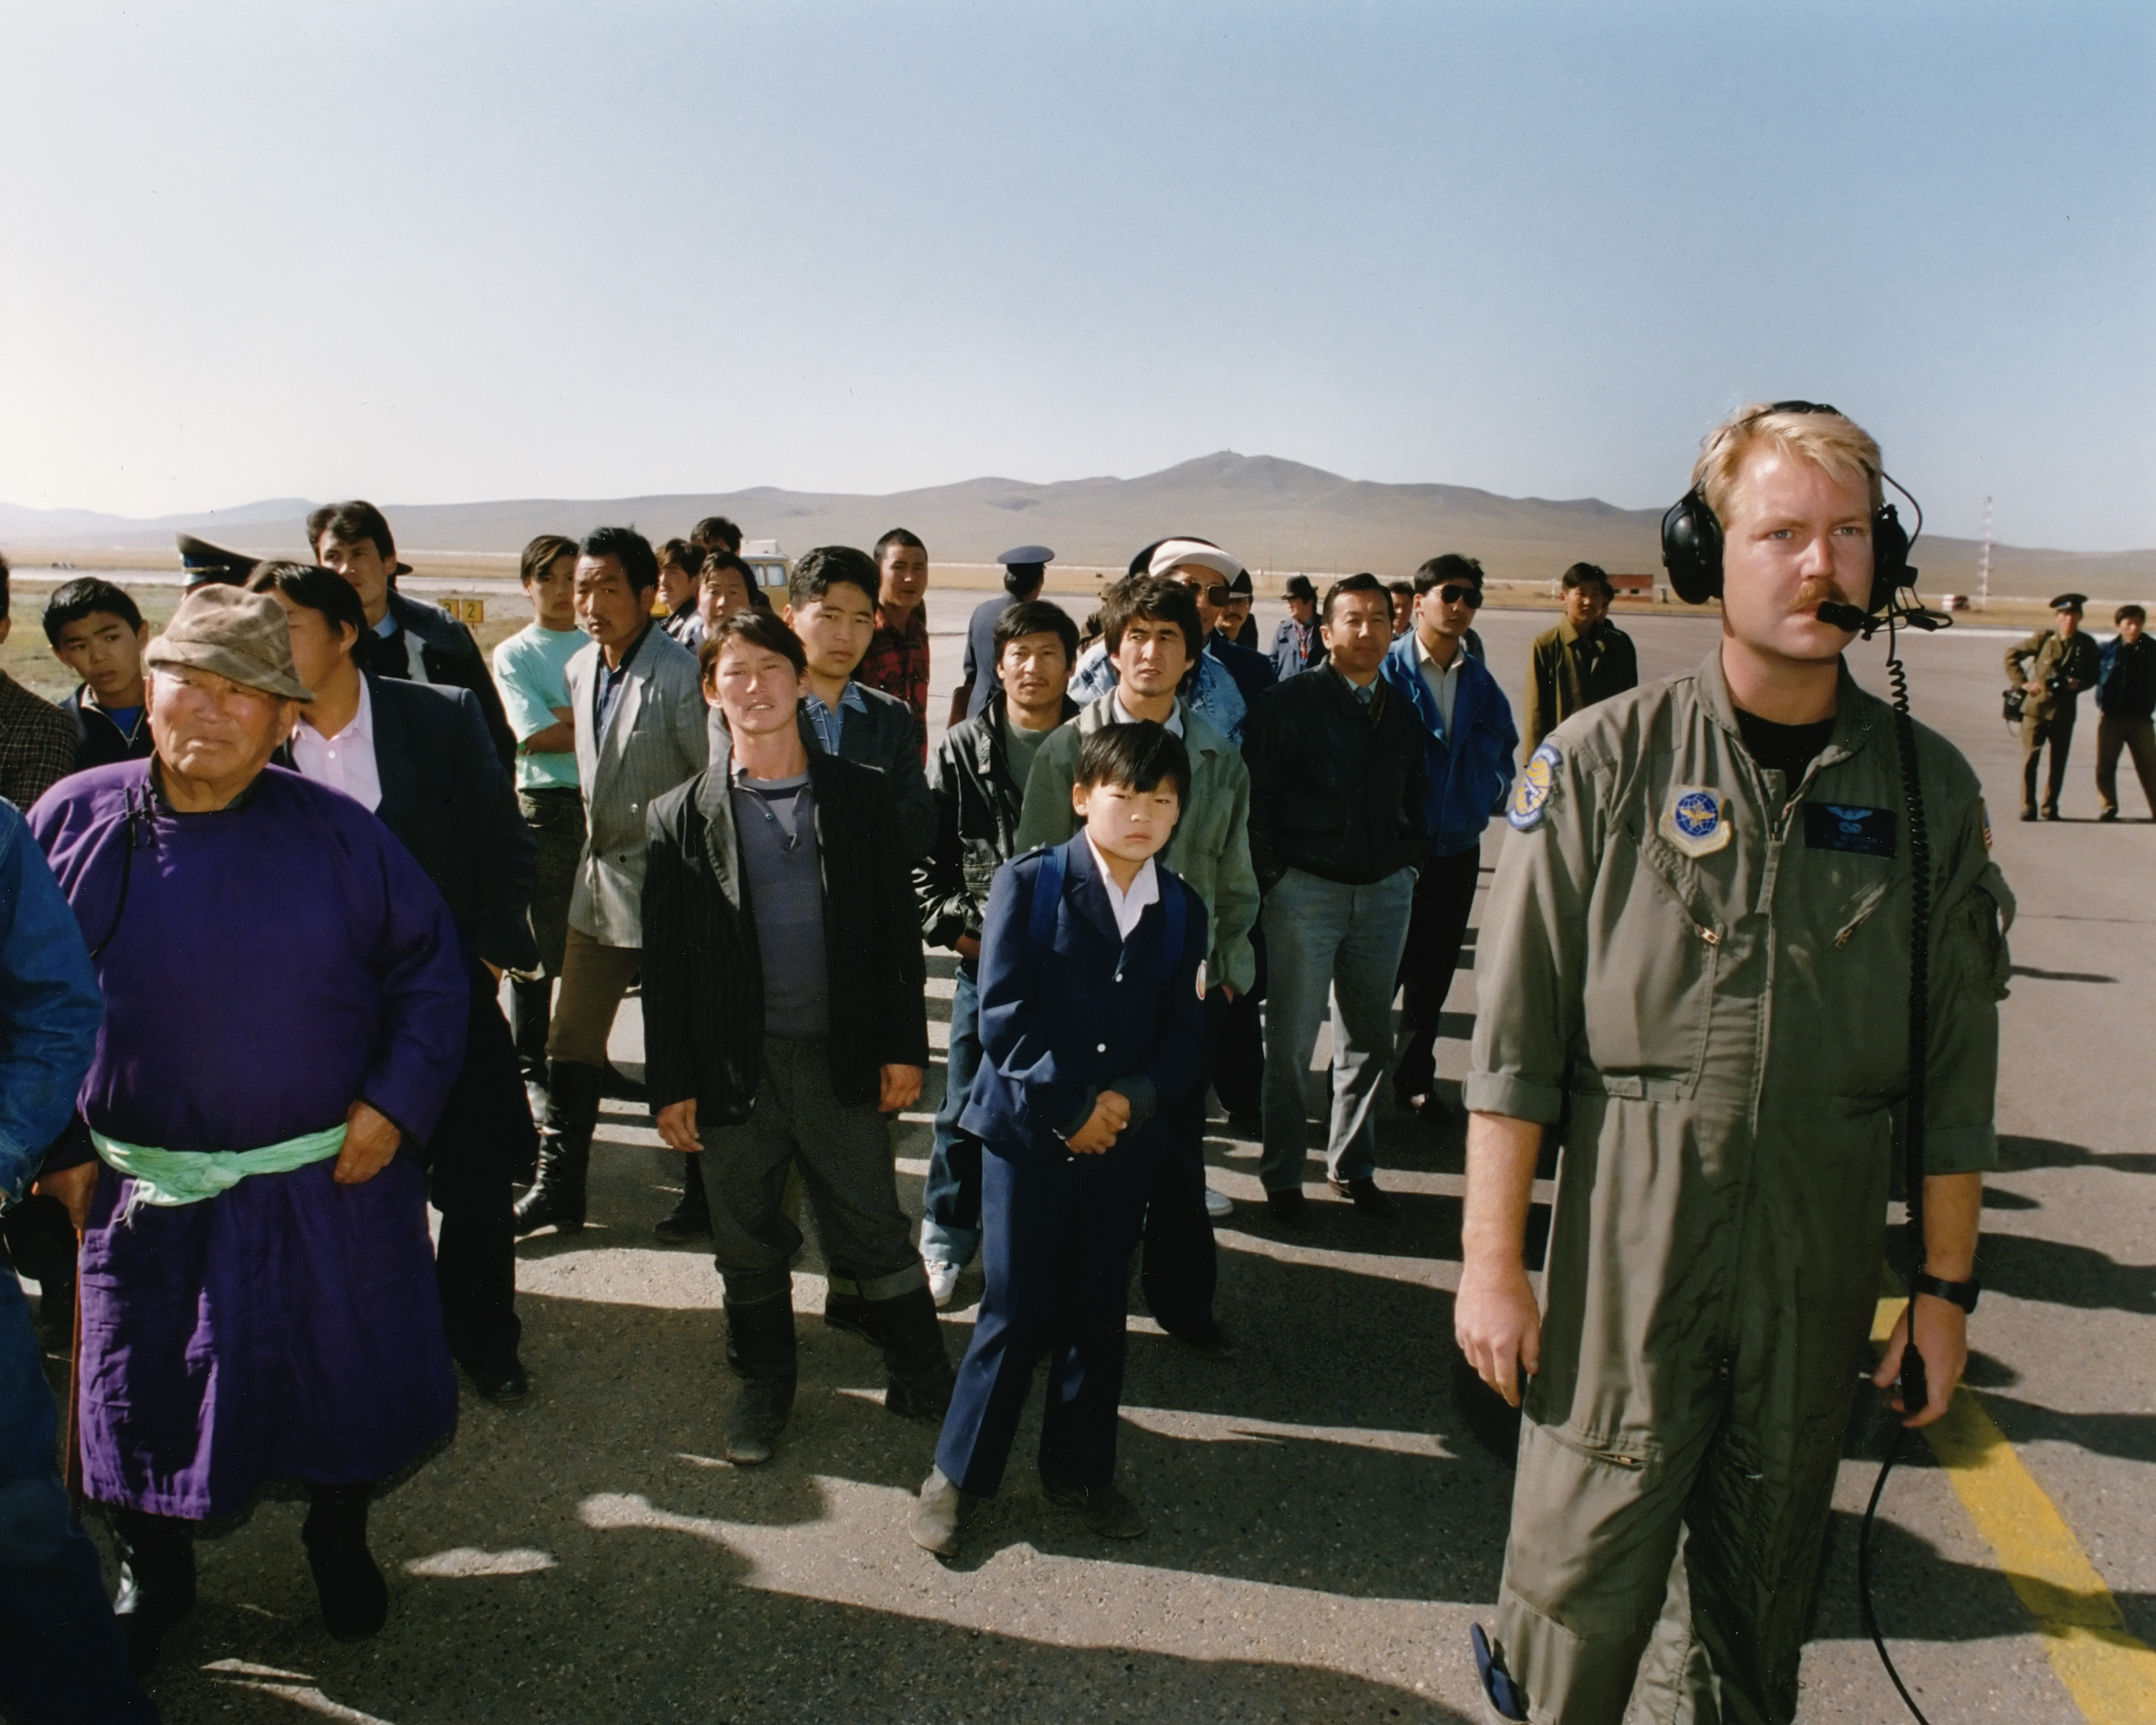
person, airport, military, international, cool image, mongolia, troop, khan, ulan, bator, chinggis, air force, military officer, military person